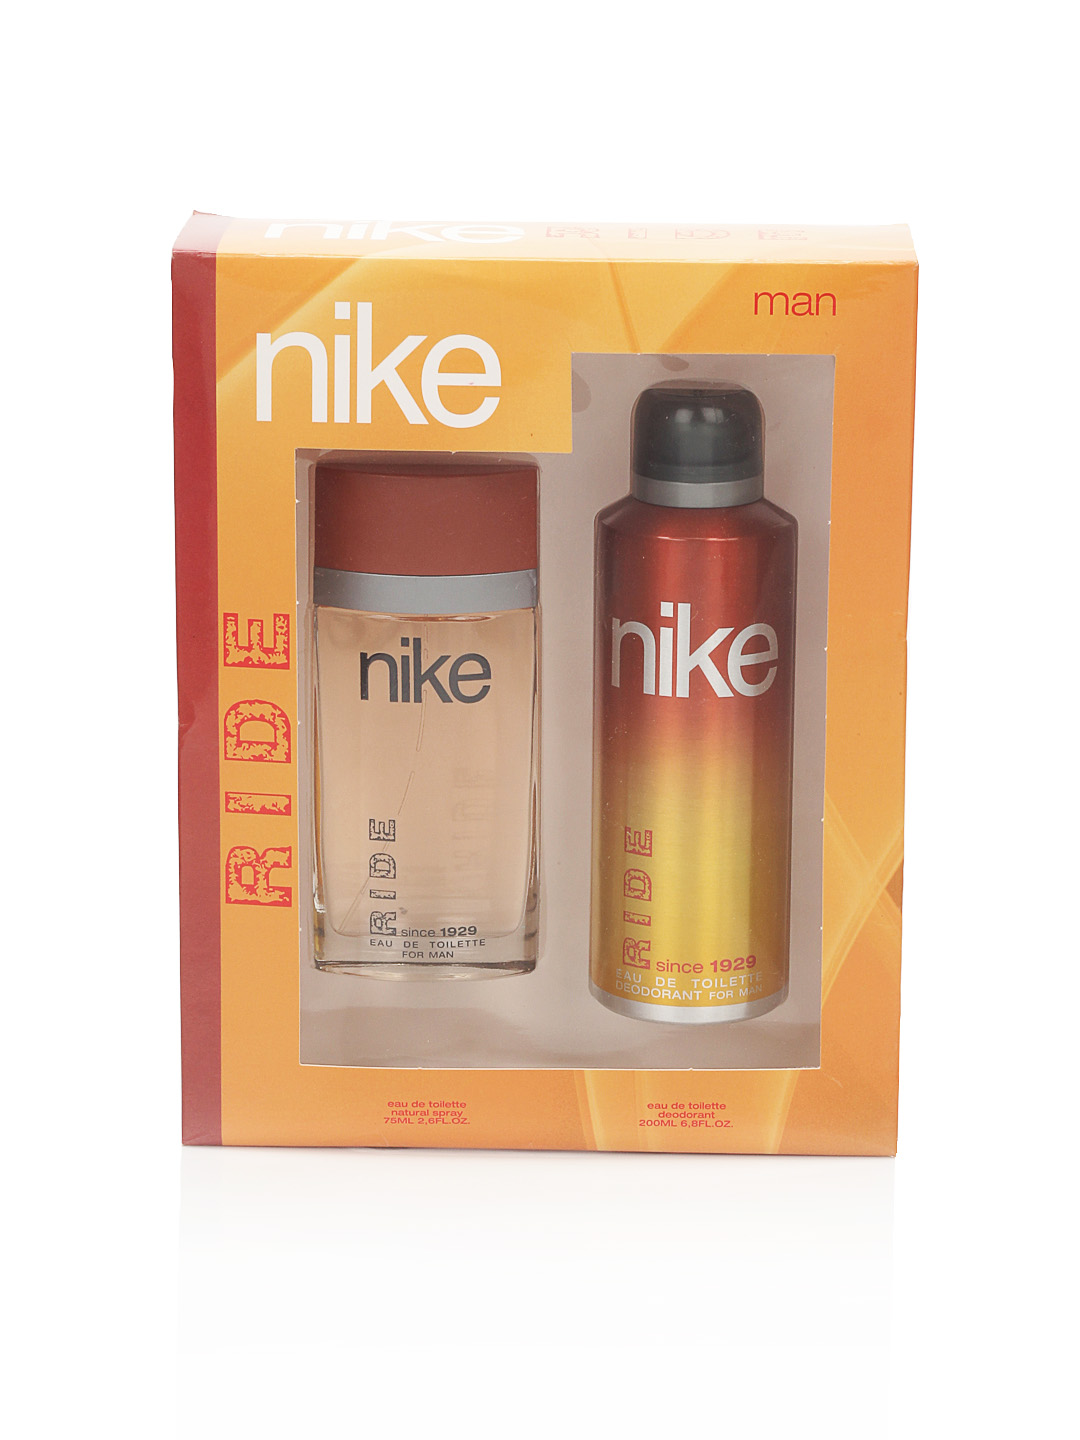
Nike Fragrances Men Ride Fragrance Gift Set
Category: Personal Care / Fragrance / Fragrance Gift Set
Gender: Men
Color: Orange
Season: Spring 2017
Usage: Casual